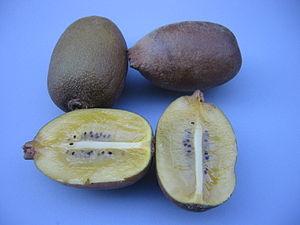
Trois kiwis d'or, l'une des tranches de la longueur sur un fond bleu clair. العربية: الذهبية الثلاث kiwifruit ، واحد مقطع شرائح طوليا على ضوء خلفية زرقاء. 中文: 三个黄金奇异果，其中一个分片纵向对一个浅蓝色背景。 日本語: 3つの黄金のキウイフルーツは、 1つの光の青色の背景には、縦にスライスします。 한국어: 세 개의 황금 닉을 한 얇게 세로에있는 밝은 파란색 배경입니다.